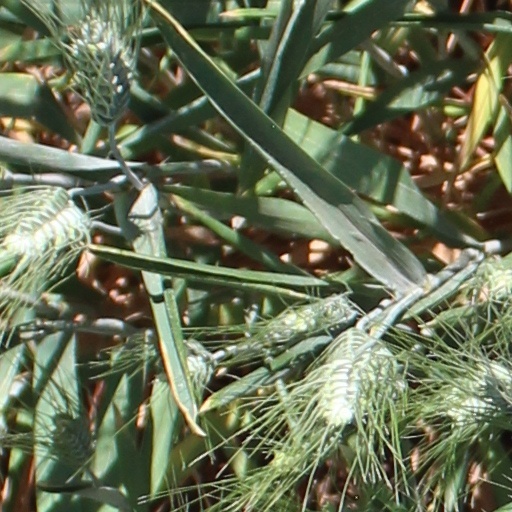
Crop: wheat